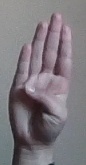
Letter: kaaf